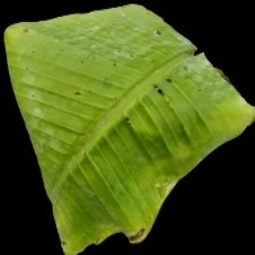
Label: Calcium